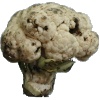
Label: Cauliflower 1